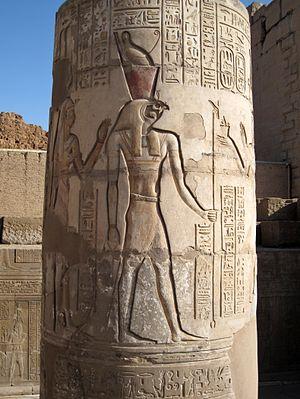
Horus est l'une des plus anciennes divinités égyptiennes. Les représentations les plus communes le dépeignent comme un faucon couronné du pschent ou comme un homme hiéracocéphale. Son nom signifie « le Lointain » en référence au vol majestueux du rapace. Son culte remonte à la préhistoire égyptienne. La plus ancienne cité à s'être placée sous son patronage semble être Nekhen, la « Ville du Faucon ». Dès les origines, Horus se trouve étroitement associé à la monarchie pharaonique en tant que dieu protecteur et dynastique. Les Suivants d’Horus sont ainsi les premiers souverains à s'être placés sous son obédience. Aux débuts de l’époque historique, le faucon sacré figure sur la palette du roi Narmer et, dès lors, sera constamment associé au pouvoir royal.